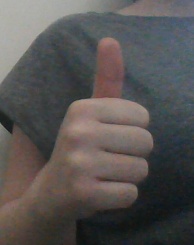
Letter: aleff